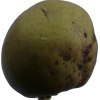
Label: pear